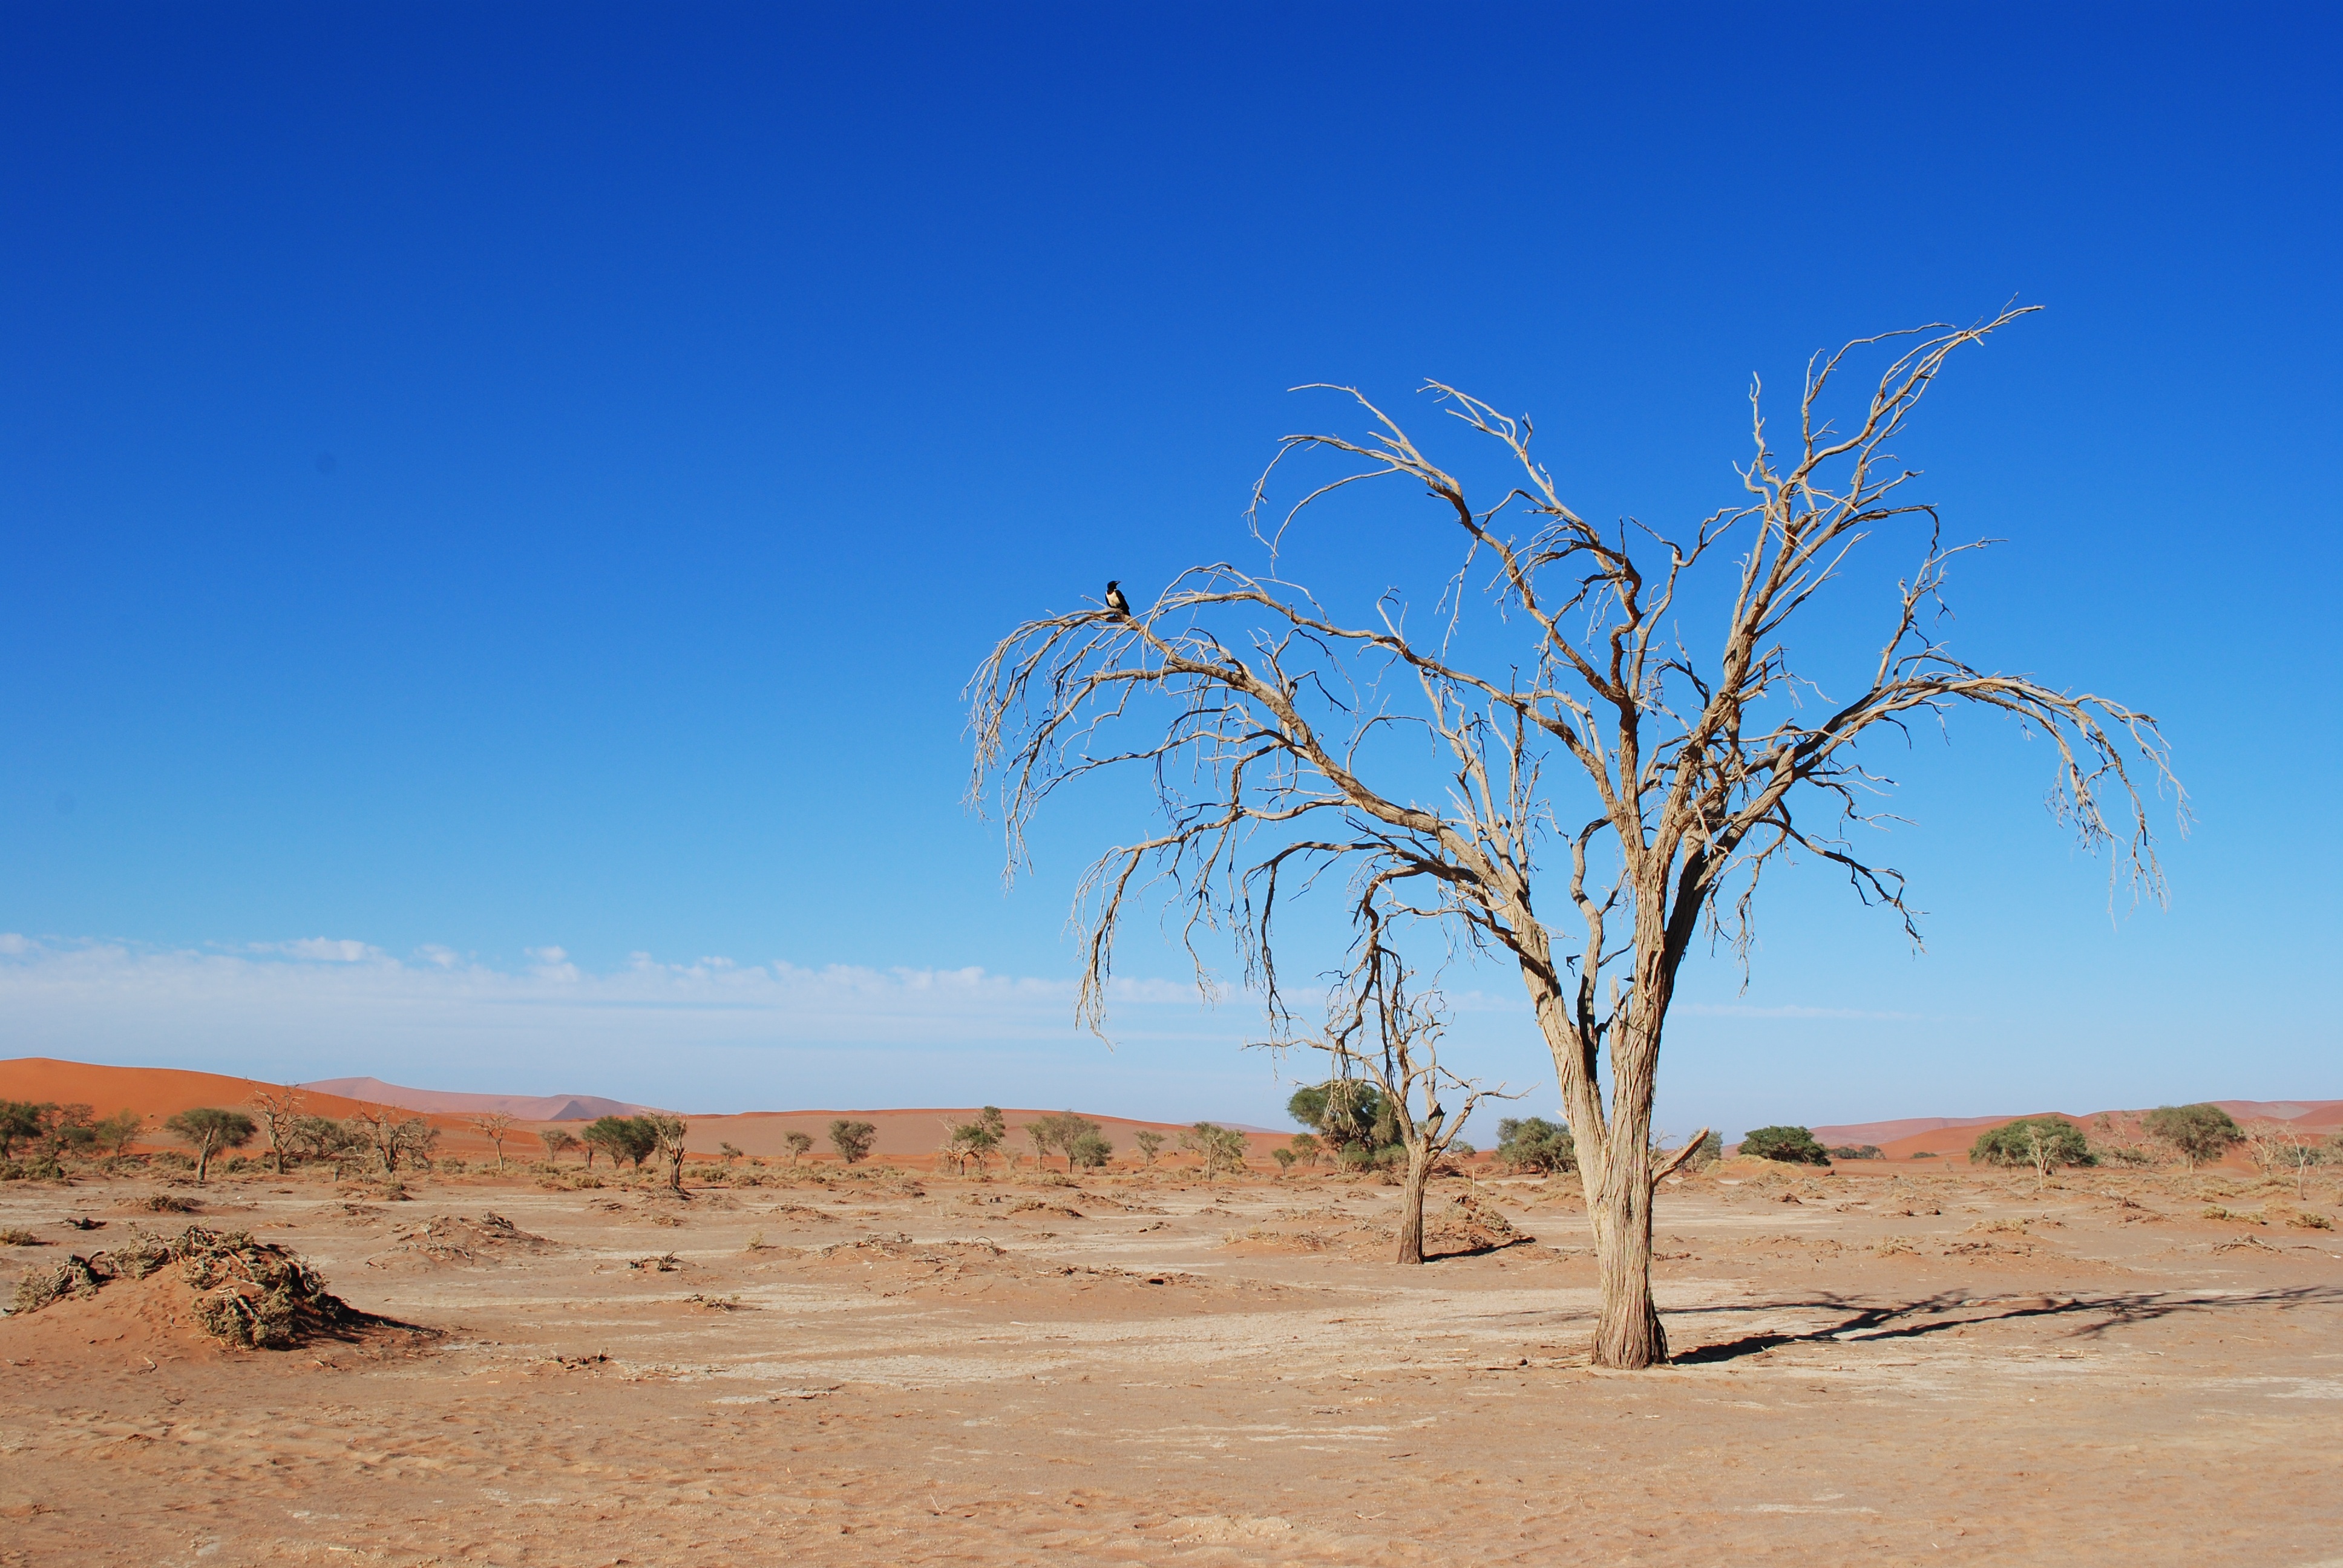
landscape, tree, sand, horizon, sky, field, prairie, desert, dry, africa, soil, savanna, plain, dunes, grassland, plateau, habitat, ecosystem, wadi, steppe, landform, namibia, sossusvlei, natural environment, geographical feature, aeolian landform, grass family